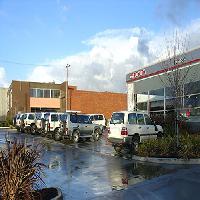
Weather: sun or clear